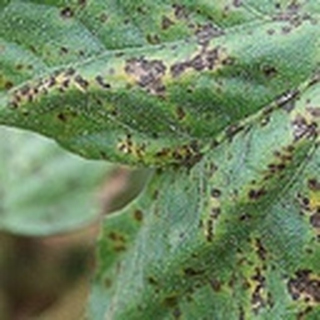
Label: cotton_bacterial_blight